Basque cuisine

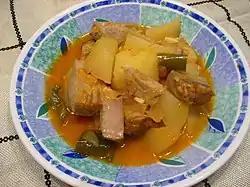
A dish of marmitako in bonito variety

In addition to the dishes and products of the Basque Country, there are features of the way of preparing and sharing food unique to the area.